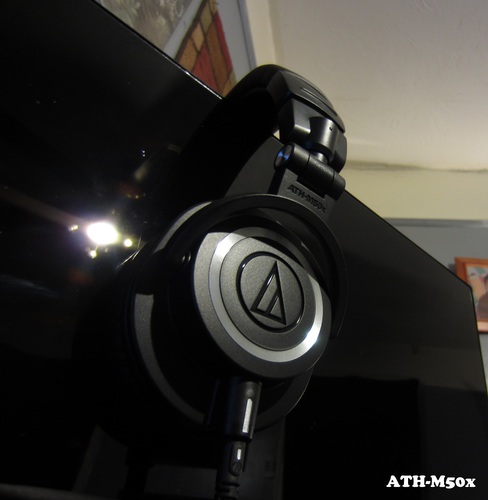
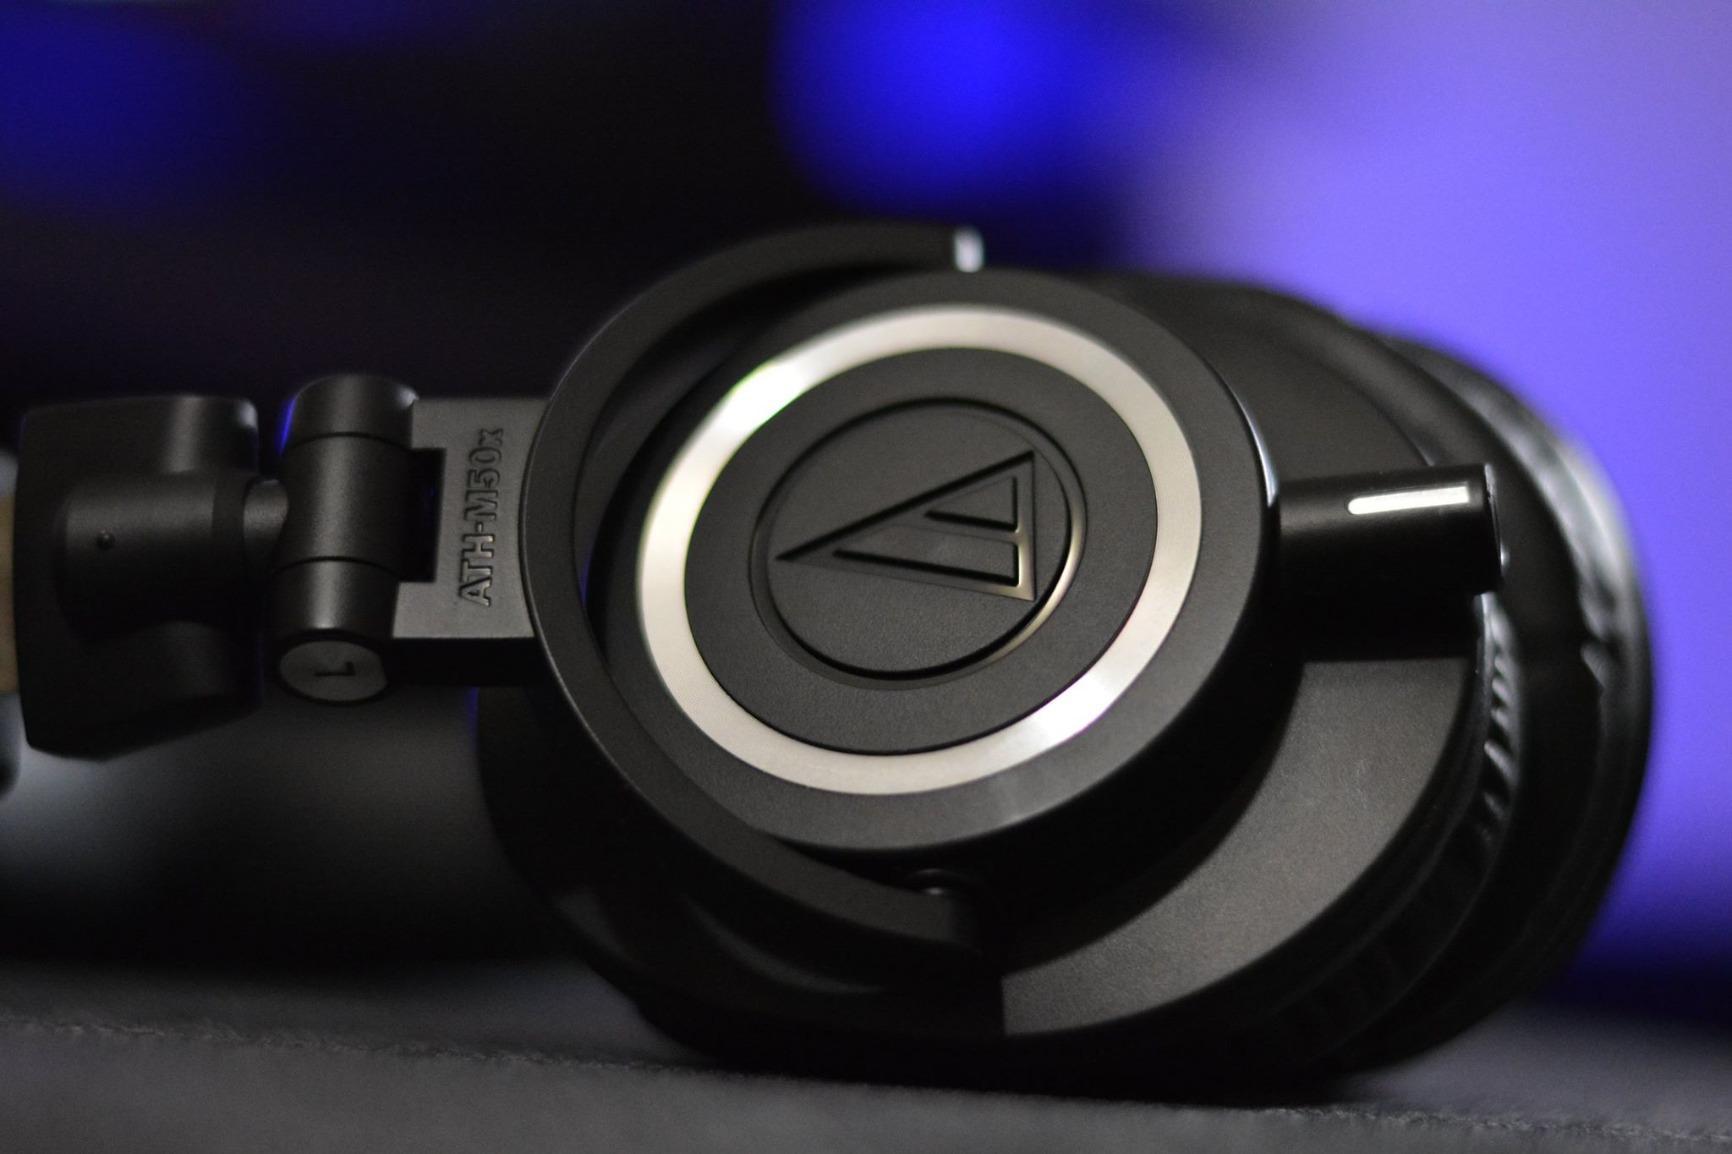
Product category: headphones
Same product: yes